USNS Grapple

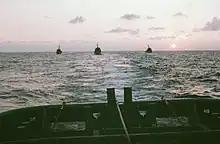
"Grapple" tows "Inflict", "Fearless" and "Illusive"

, and were towed to the Gulf of Oman by USS "Grapple" (ARS-53), which departed Little Creek, Virginia on 6 September 1987. They traveled via the Suez Canal and arrived in the Gulf of Oman on 2 November 1987. At the time, the trip was the longest distance three ships were towed by one.